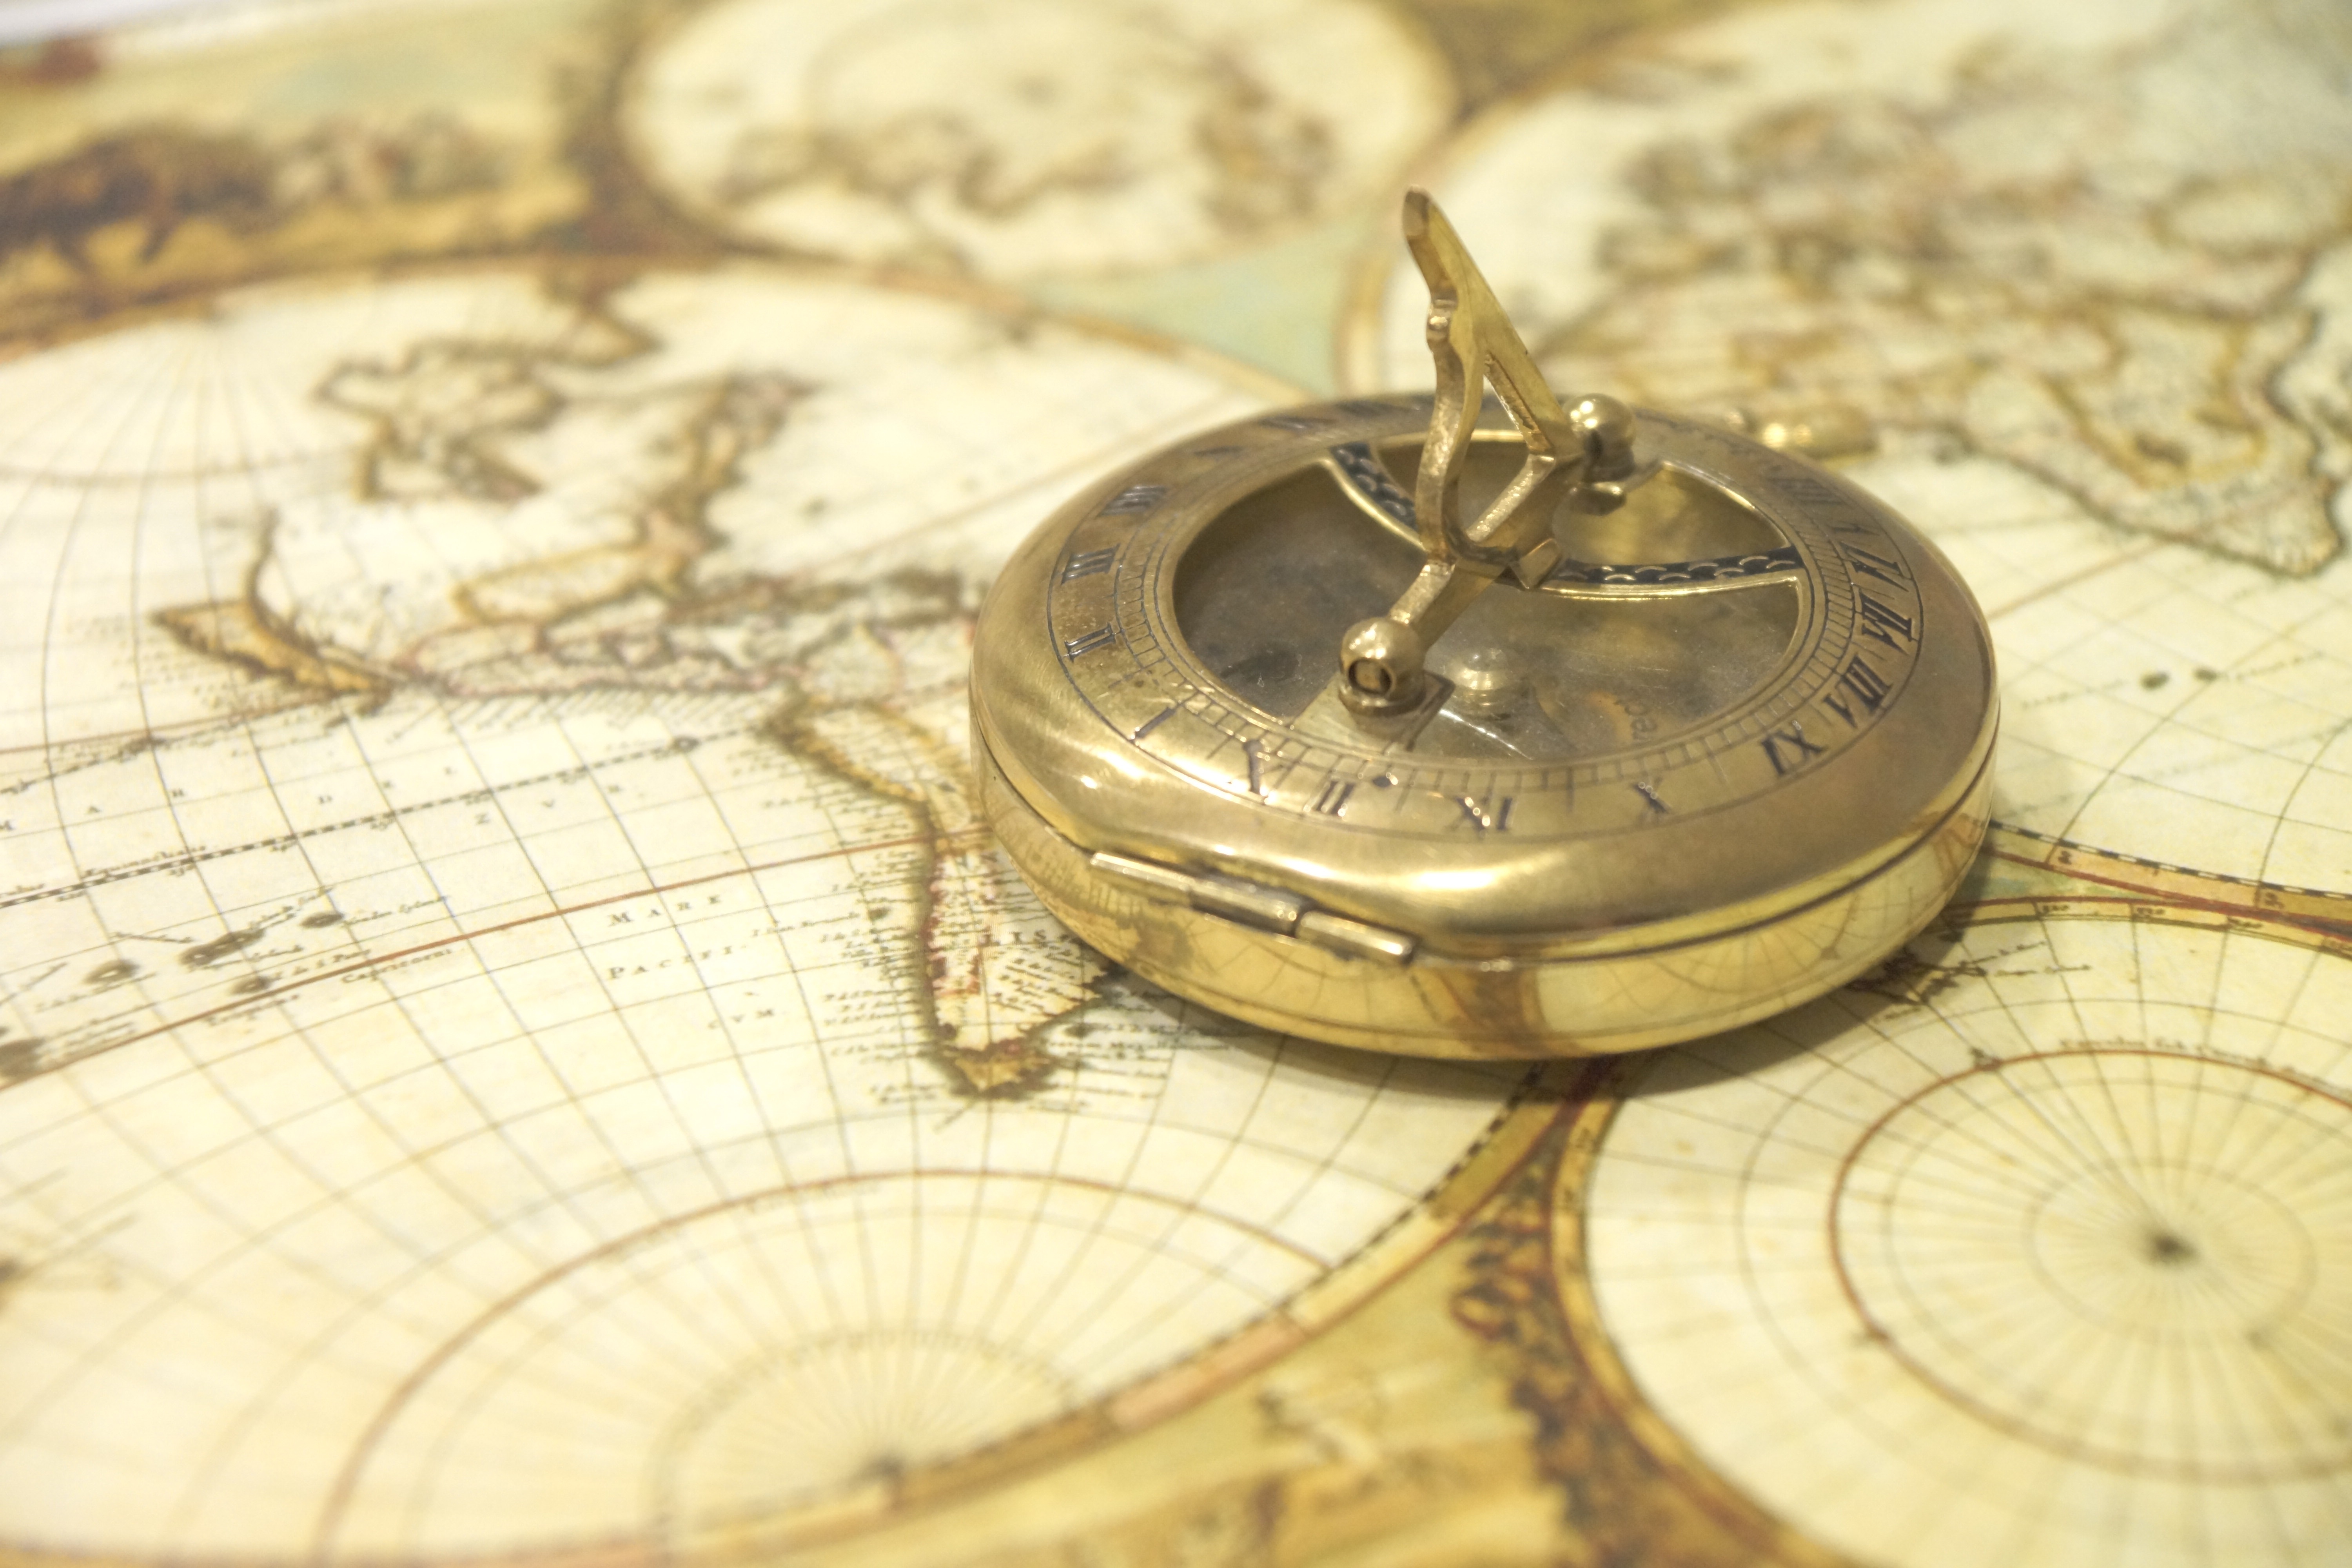
antique, travel, direction, metal, money, compass, route, map, south, west, north, brass, navigation, east, map of the world, locket